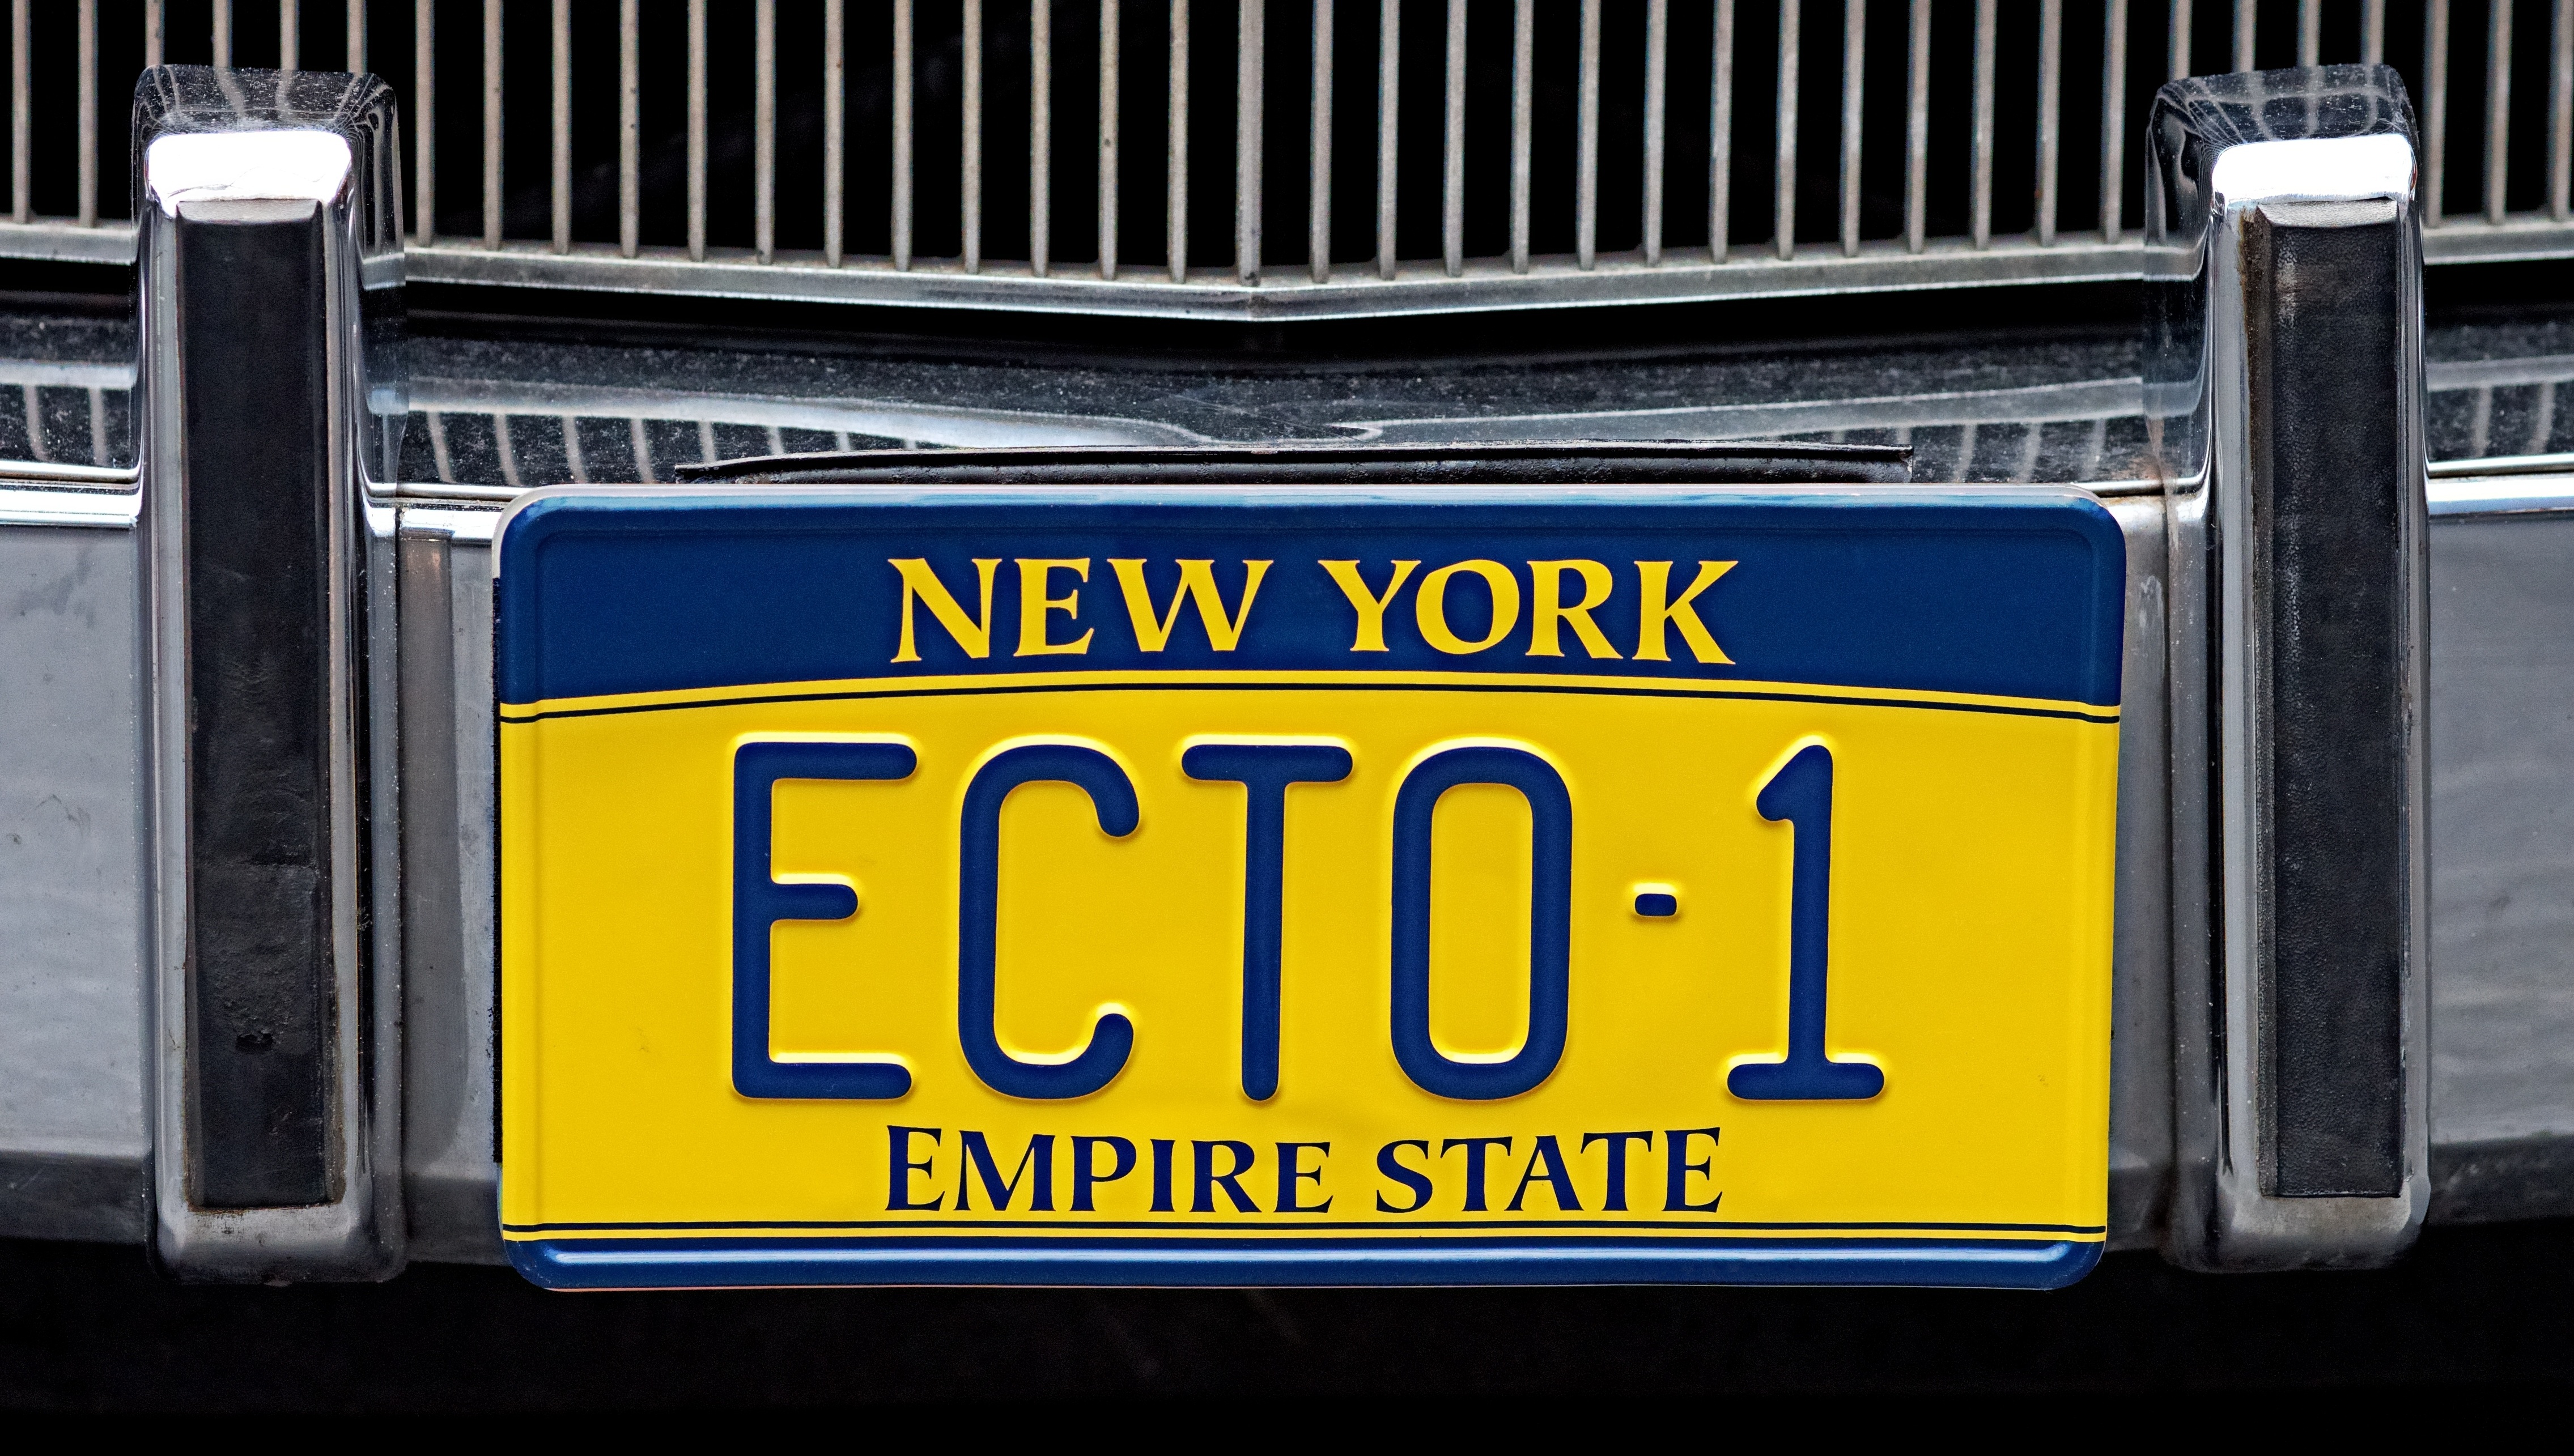
number, new york, film, hollywood, transport, sign, vehicle, plate, street sign, signage, empire, police, ghost, state, slime, cadillac, spirit, spook, trump, licence, scoreboard, ambulance, registration, supernatural, values, ghostbusters, blockbuster, hearse, extermination, buster, ecto 1, end loader, parapsychologist, parapsychology, ectoplasm, ecto, automotive exterior, vehicle registration plate